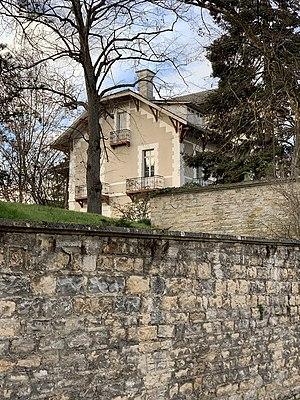
Chalet Joliette (Beynost) - vue depuis la rue du prieuré.
Jules Hannezo, est un voyageur, un diplomate et un écrivain français qui a en particulier écrit sur ses voyages ainsi que sur le département de l'Ain, entre autres dans le cadre de travaux de la société savante Le Bugey.